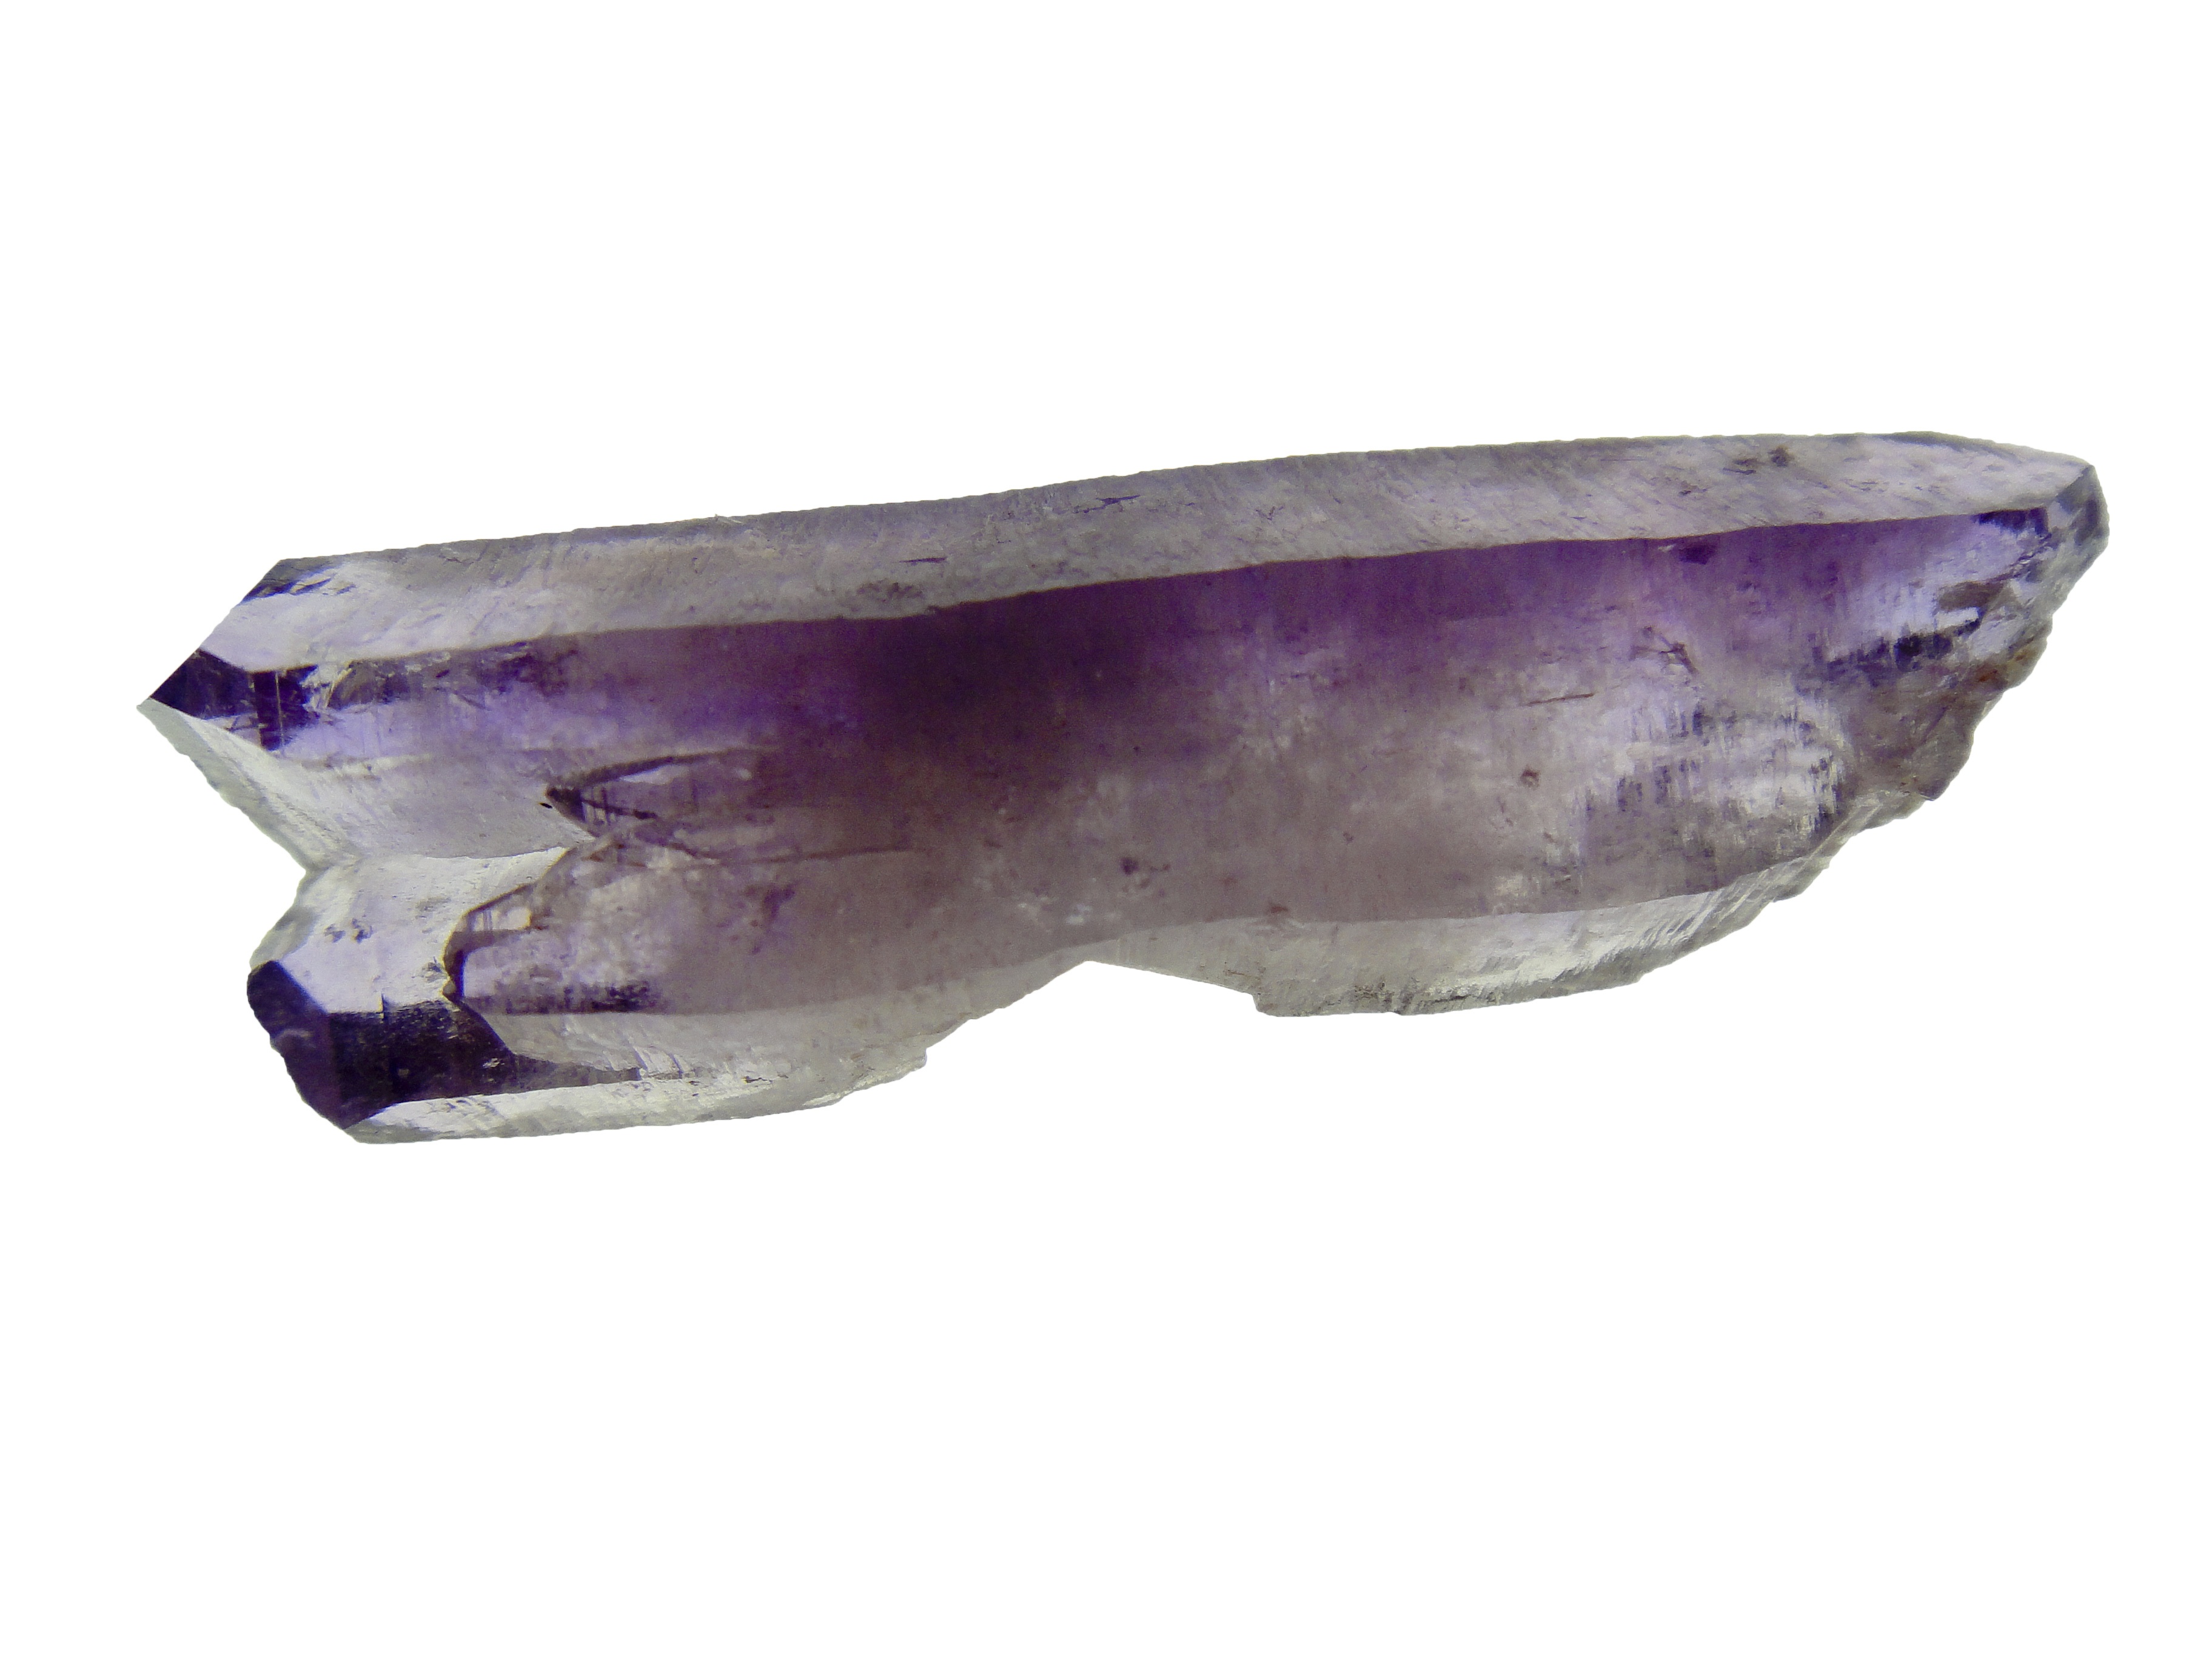
purple, stone, jewellery, amethyst, crystal, gemstone, mineral, transparency, power stone, fashion accessory